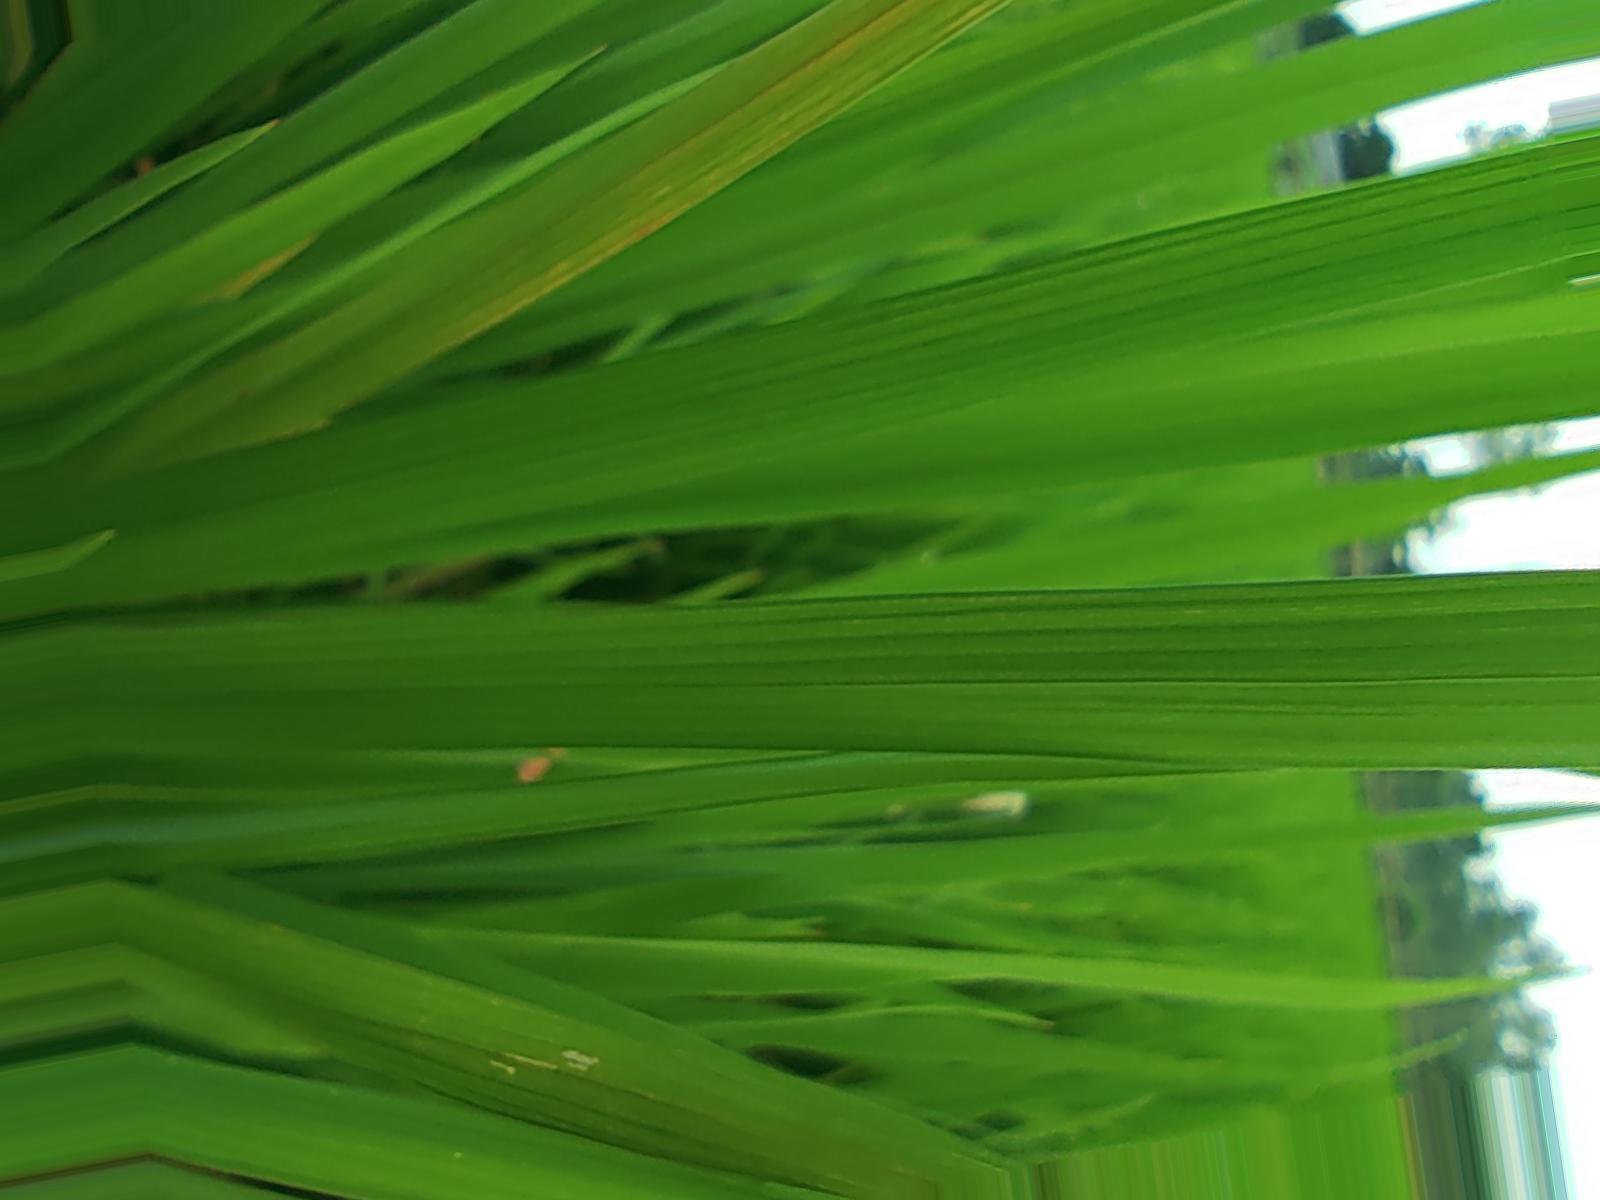
Nhãn: Healthy